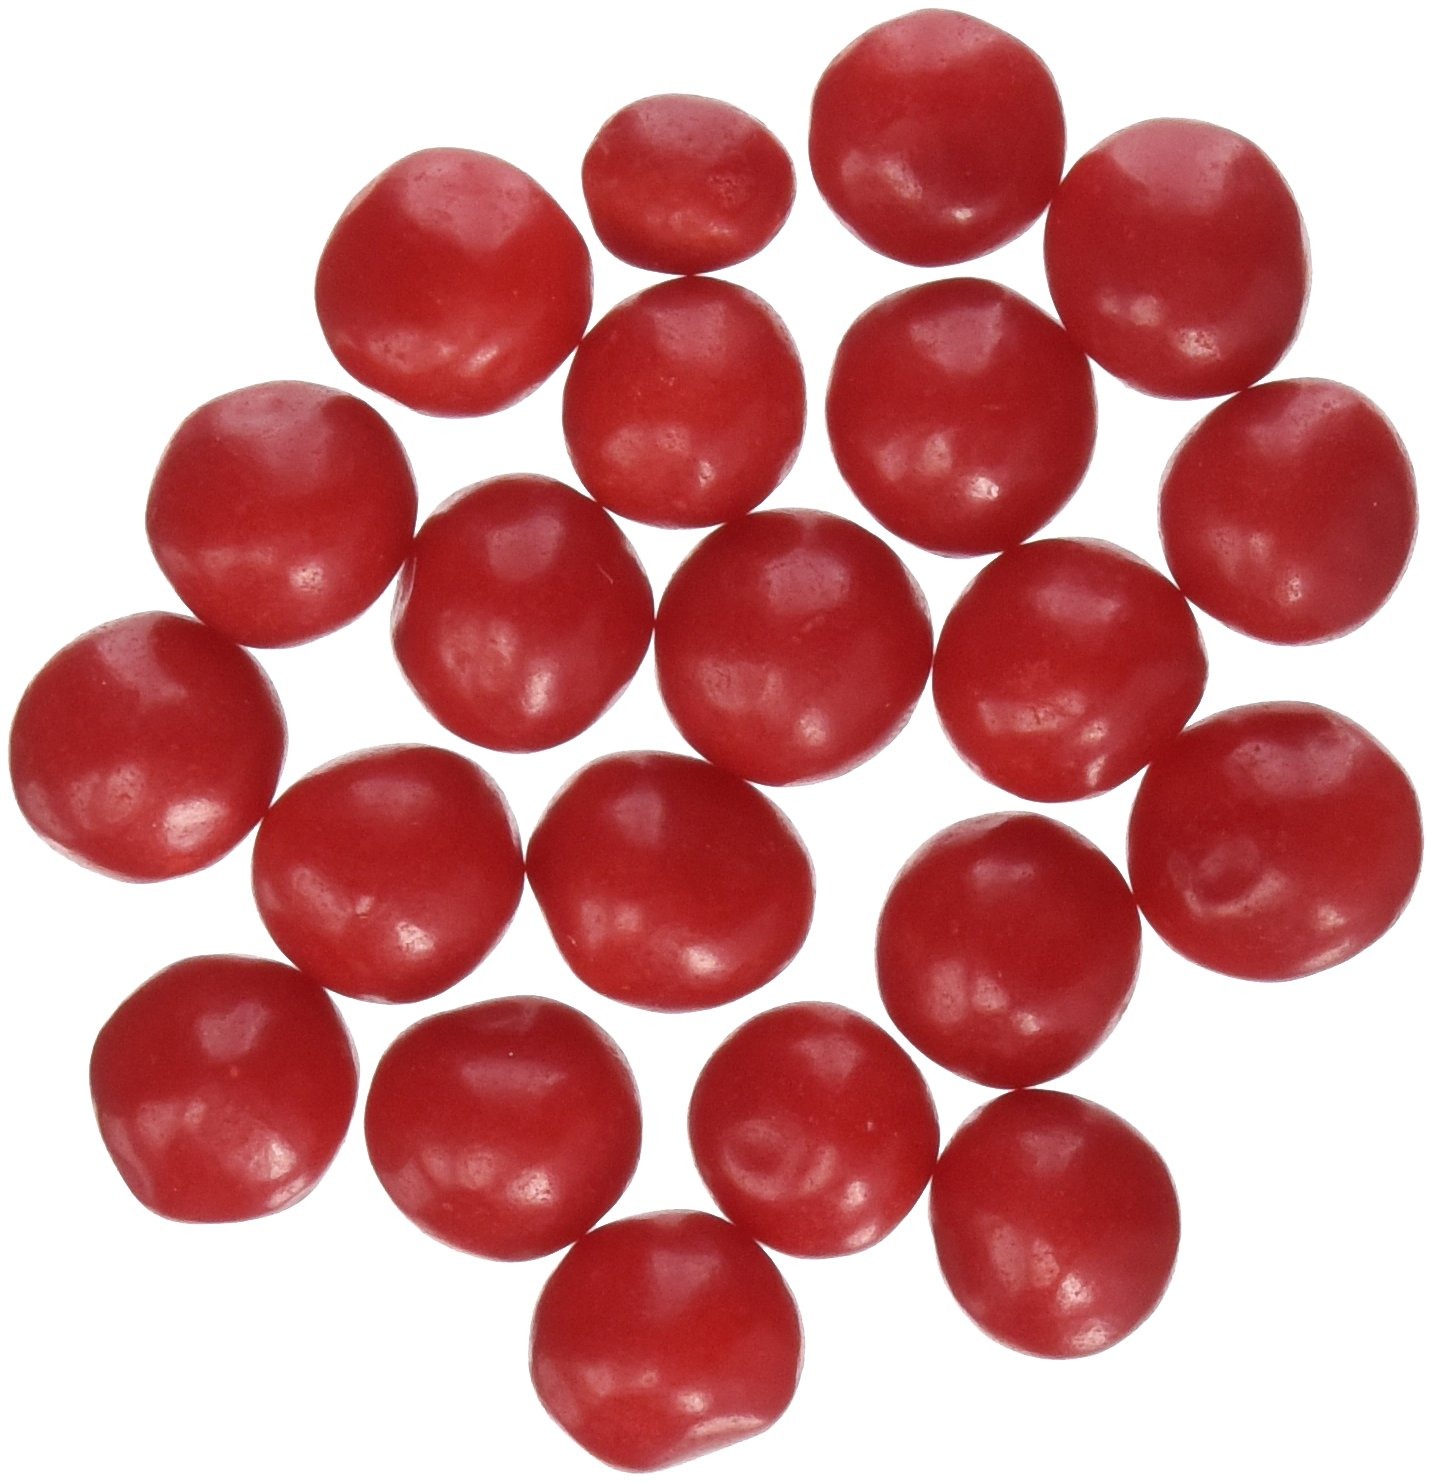
Item Name: SweetGourmet Sweet and Sour Cherry Balls | Chewy Bulk Candy | 1 Pound
Bullet Point 1: Country of Origin: United States
Bullet Point 2: Net Wt.: 1Lb
Value: 16.0
Unit: Ounce

Price: 12.19